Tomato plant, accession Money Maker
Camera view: bottom (45 deg); turntable rotation: 330 degrees
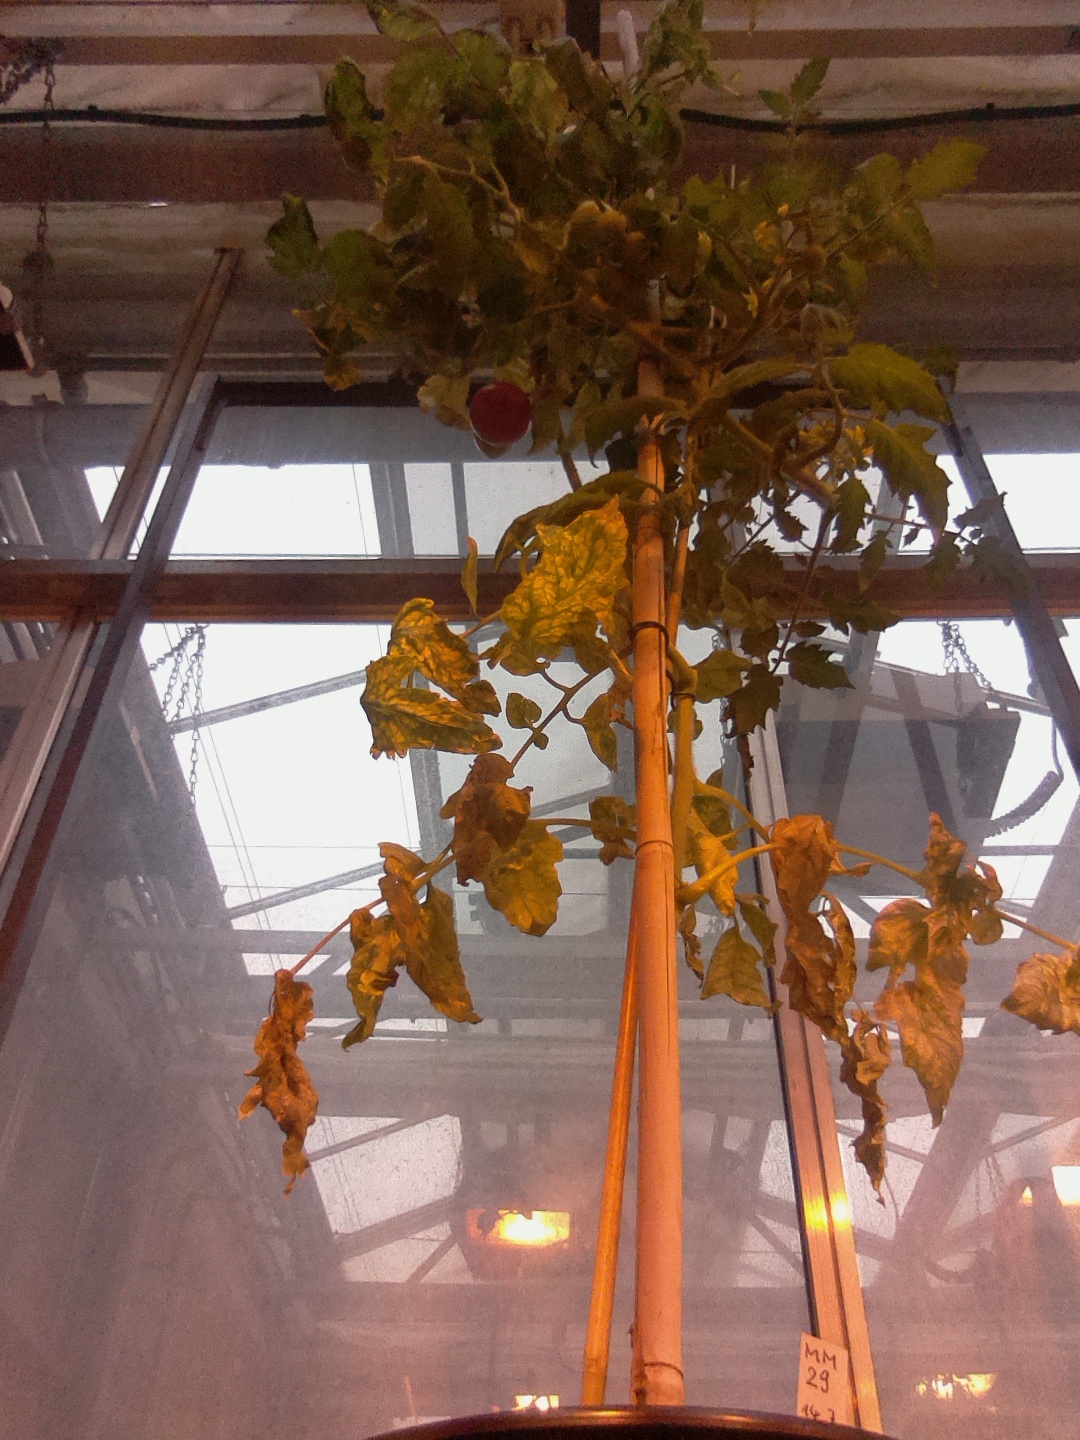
BBCH growth stage 81: 10%-20% of fruits show typical fully ripe color